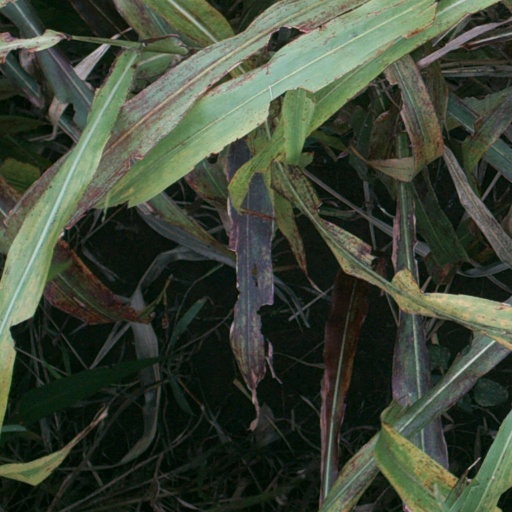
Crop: sorghum